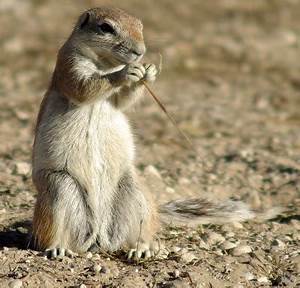
Label: squirrel